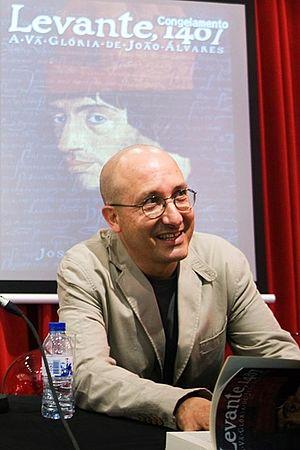
José Maria Pimentel est un écrivain et illustrateur luso-angolais. Il est le créateur du célèbre personnage de RTP1 Vitinho.